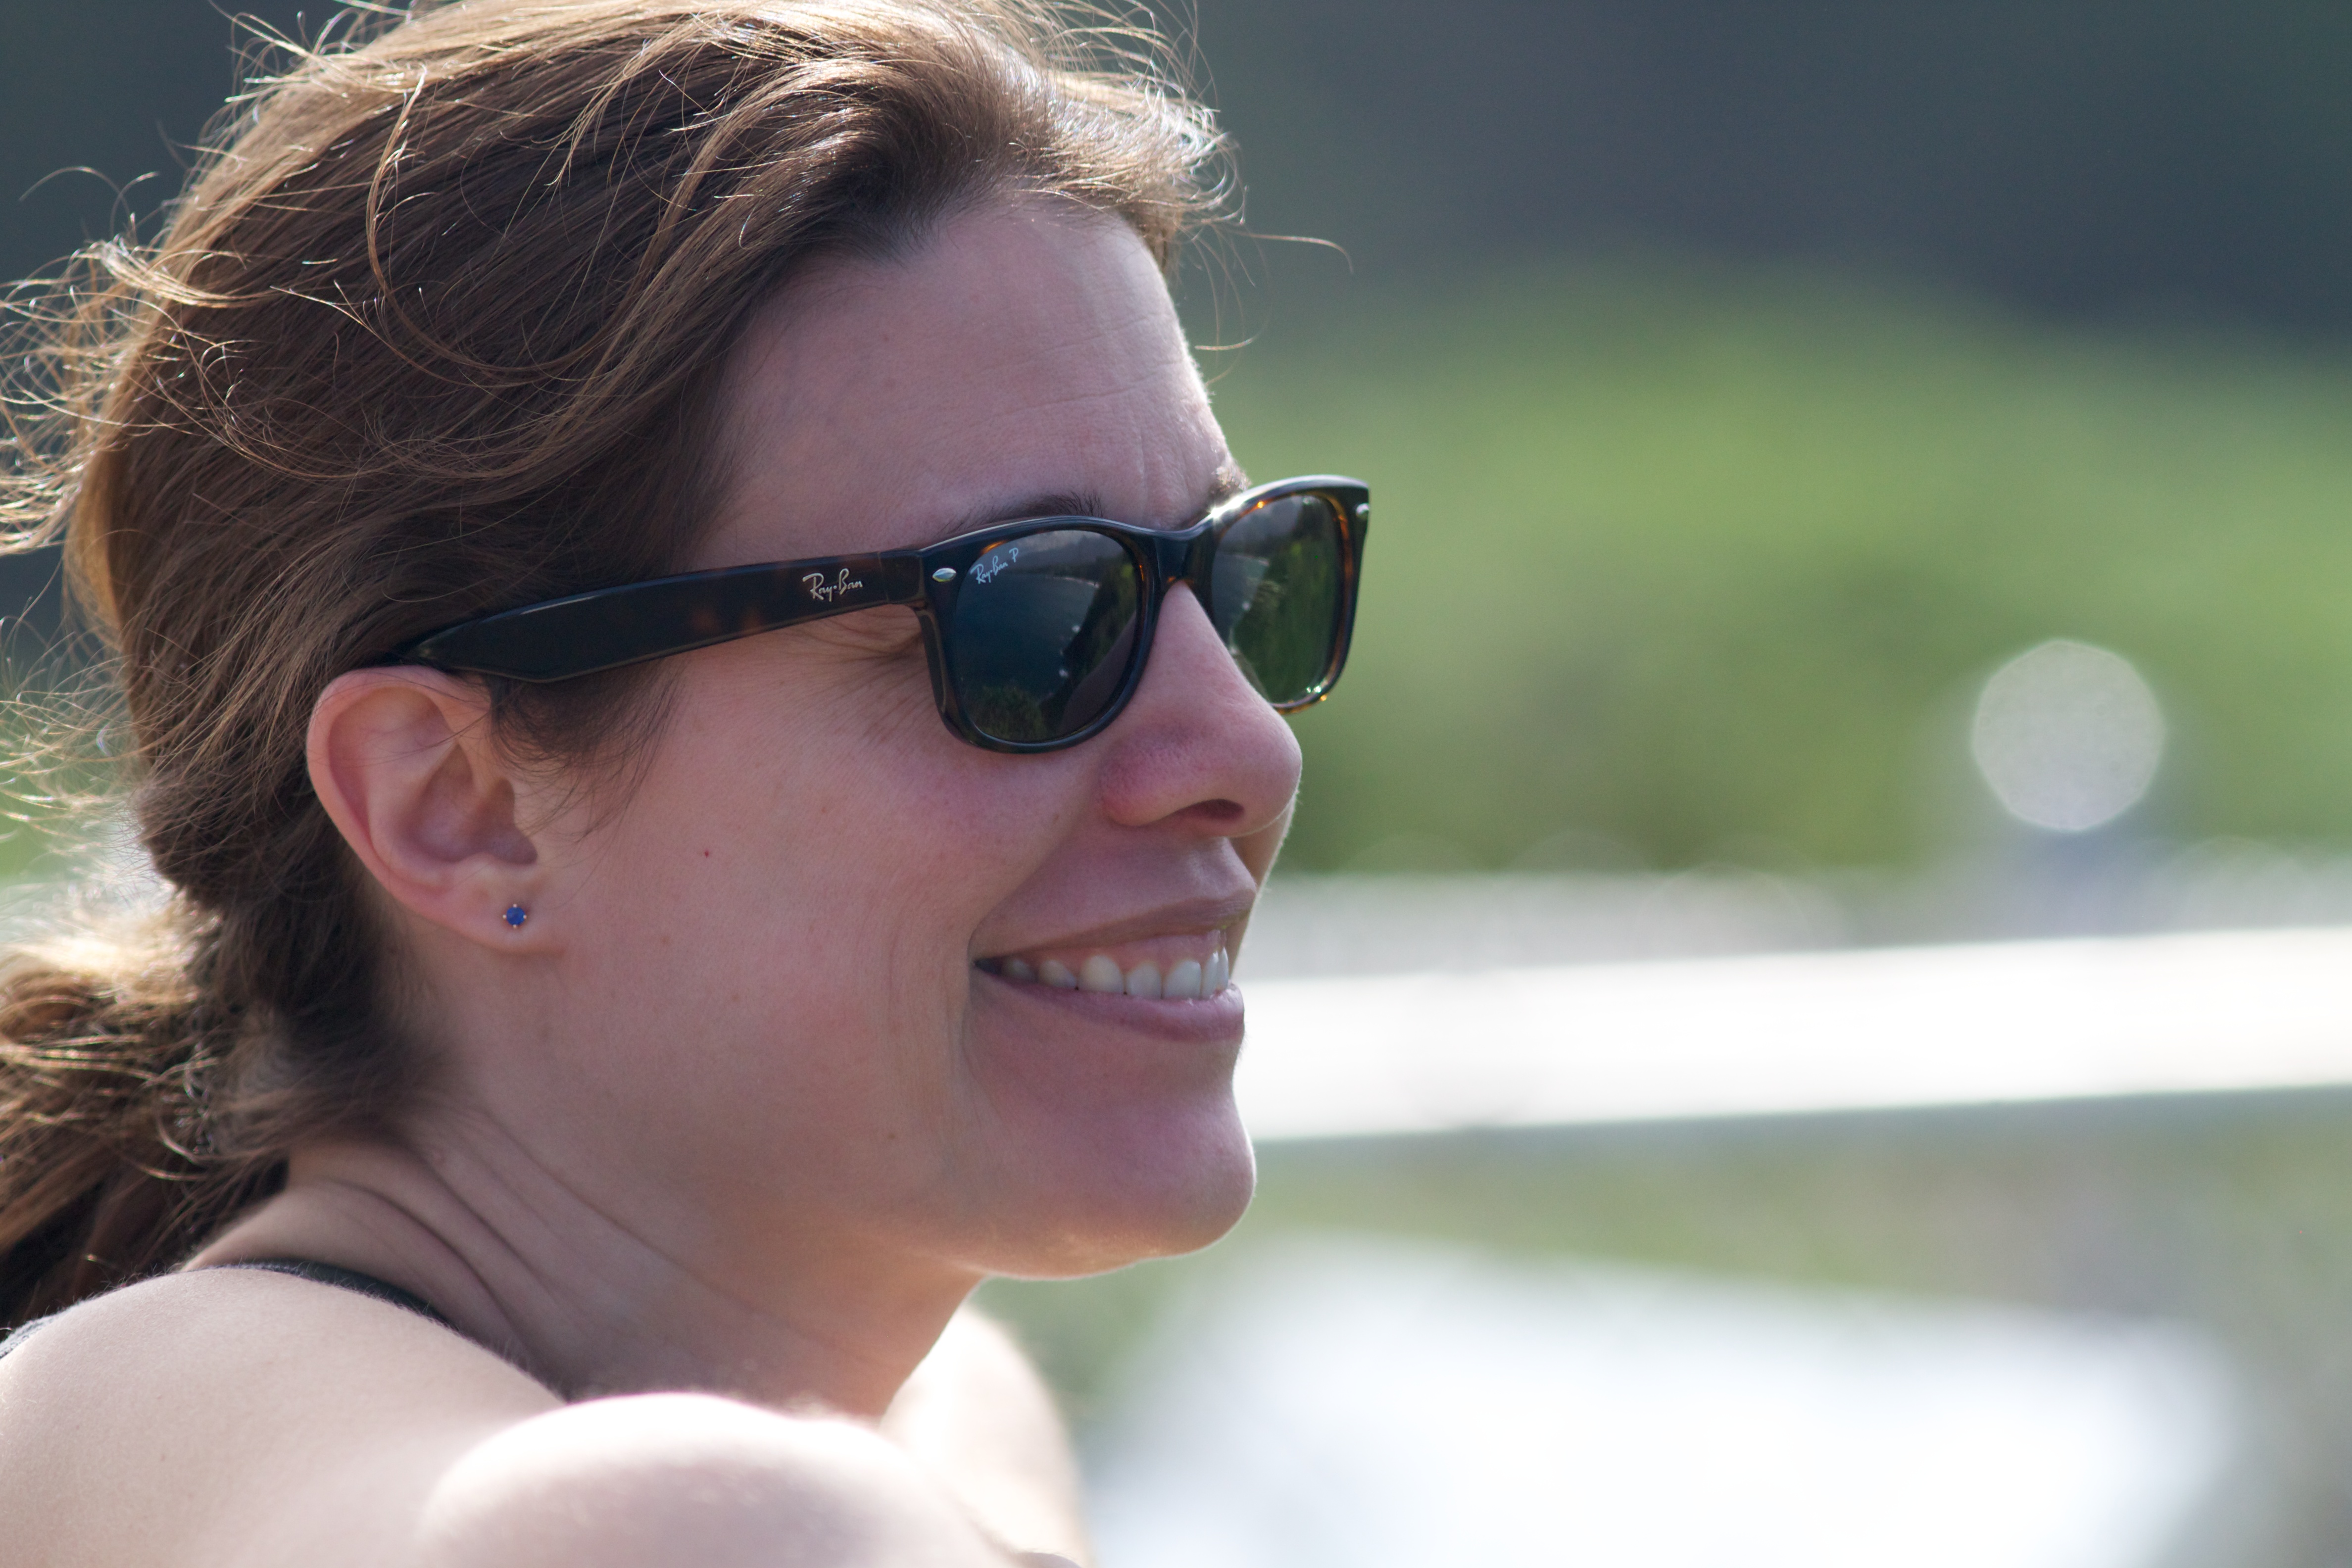
girl, hair, portrait, facial expression, hairstyle, smile, close up, face, nose, sunglasses, eye, glasses, head, eyewear, hawaiikauai, emotion, fashion accessory, vision care